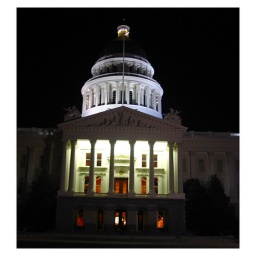
The California State Capitol building in Sacramento, California houses the California State Legislature and the office of the Governor of California.